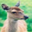
Label: deer